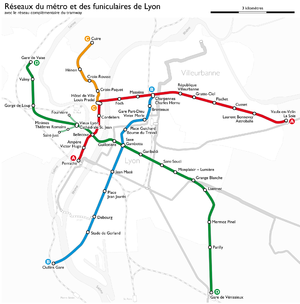
Plan de Lyon: Réseau de métro avec les lignes du tramway et du trolleybus Cristallis en fond (date: août 2010)
La notion de « donnée publique » couvre l’ensemble des données qui sont ou devraient être publiées ou tenues à disposition du public, et qui sont produites ou collectées par un État, une collectivité territoriale, un organe parapublic, dans le cadre de leurs activités de service public.